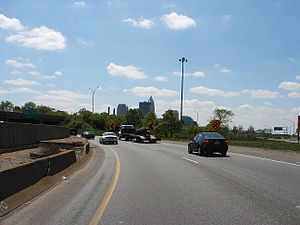
Interstate Highway 90 / Rutebeskrivelse / Ohio
Dead Man's Curve i Cleveland, Ohio
Interstate Highway 90 eller Interstate 90 eller bare I-90 er en hovedvej i Dwight D. Eisenhower National System of Interstate and Defense Highways i USA eller bare Interstate Highway System.